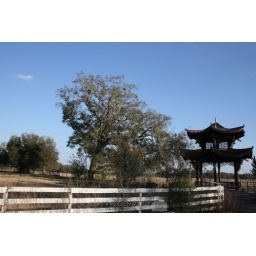
Out in the middle of cow fields and farms, I spotted this structure sitting in a field. How odd.